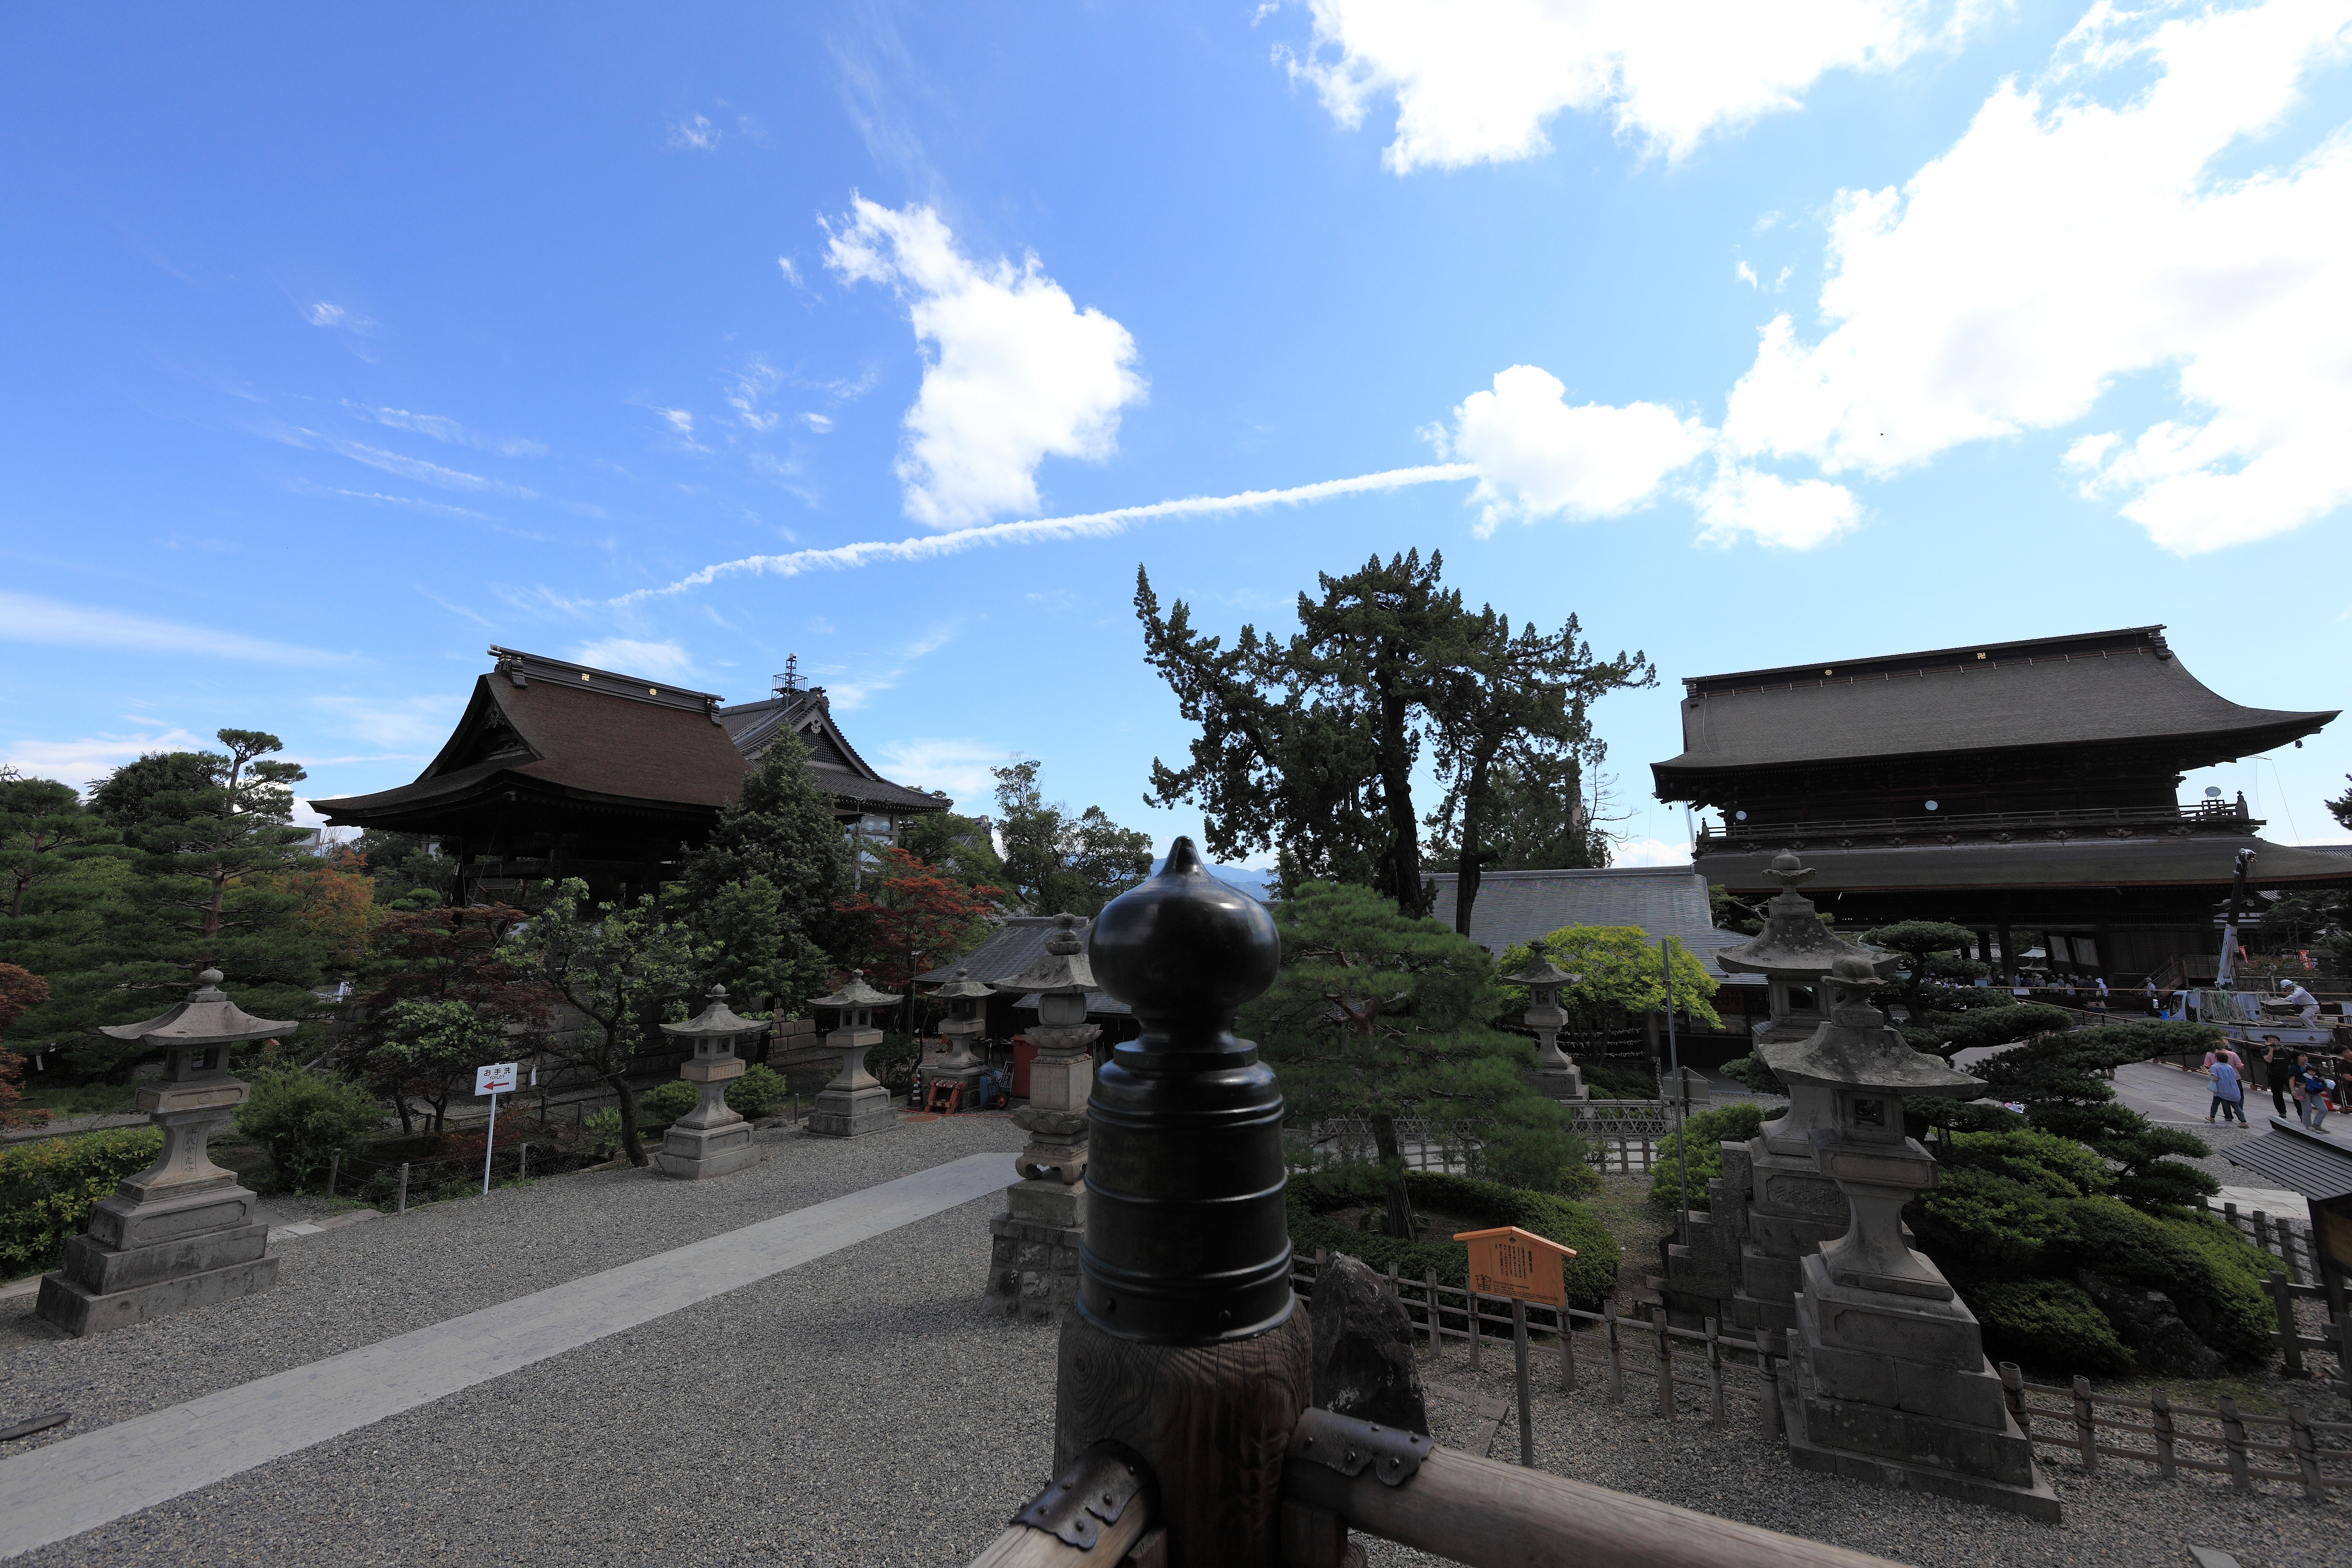
architecture, high, religious, temple, japanese, 5d, hires, markii, hi, res, resolution, nagano, zenkohji, screenshot, residential area